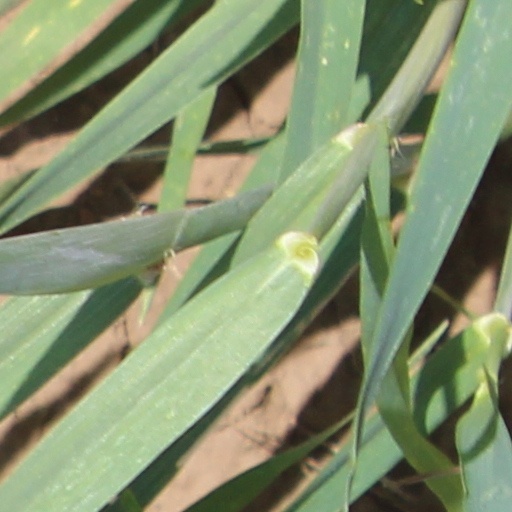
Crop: wheat